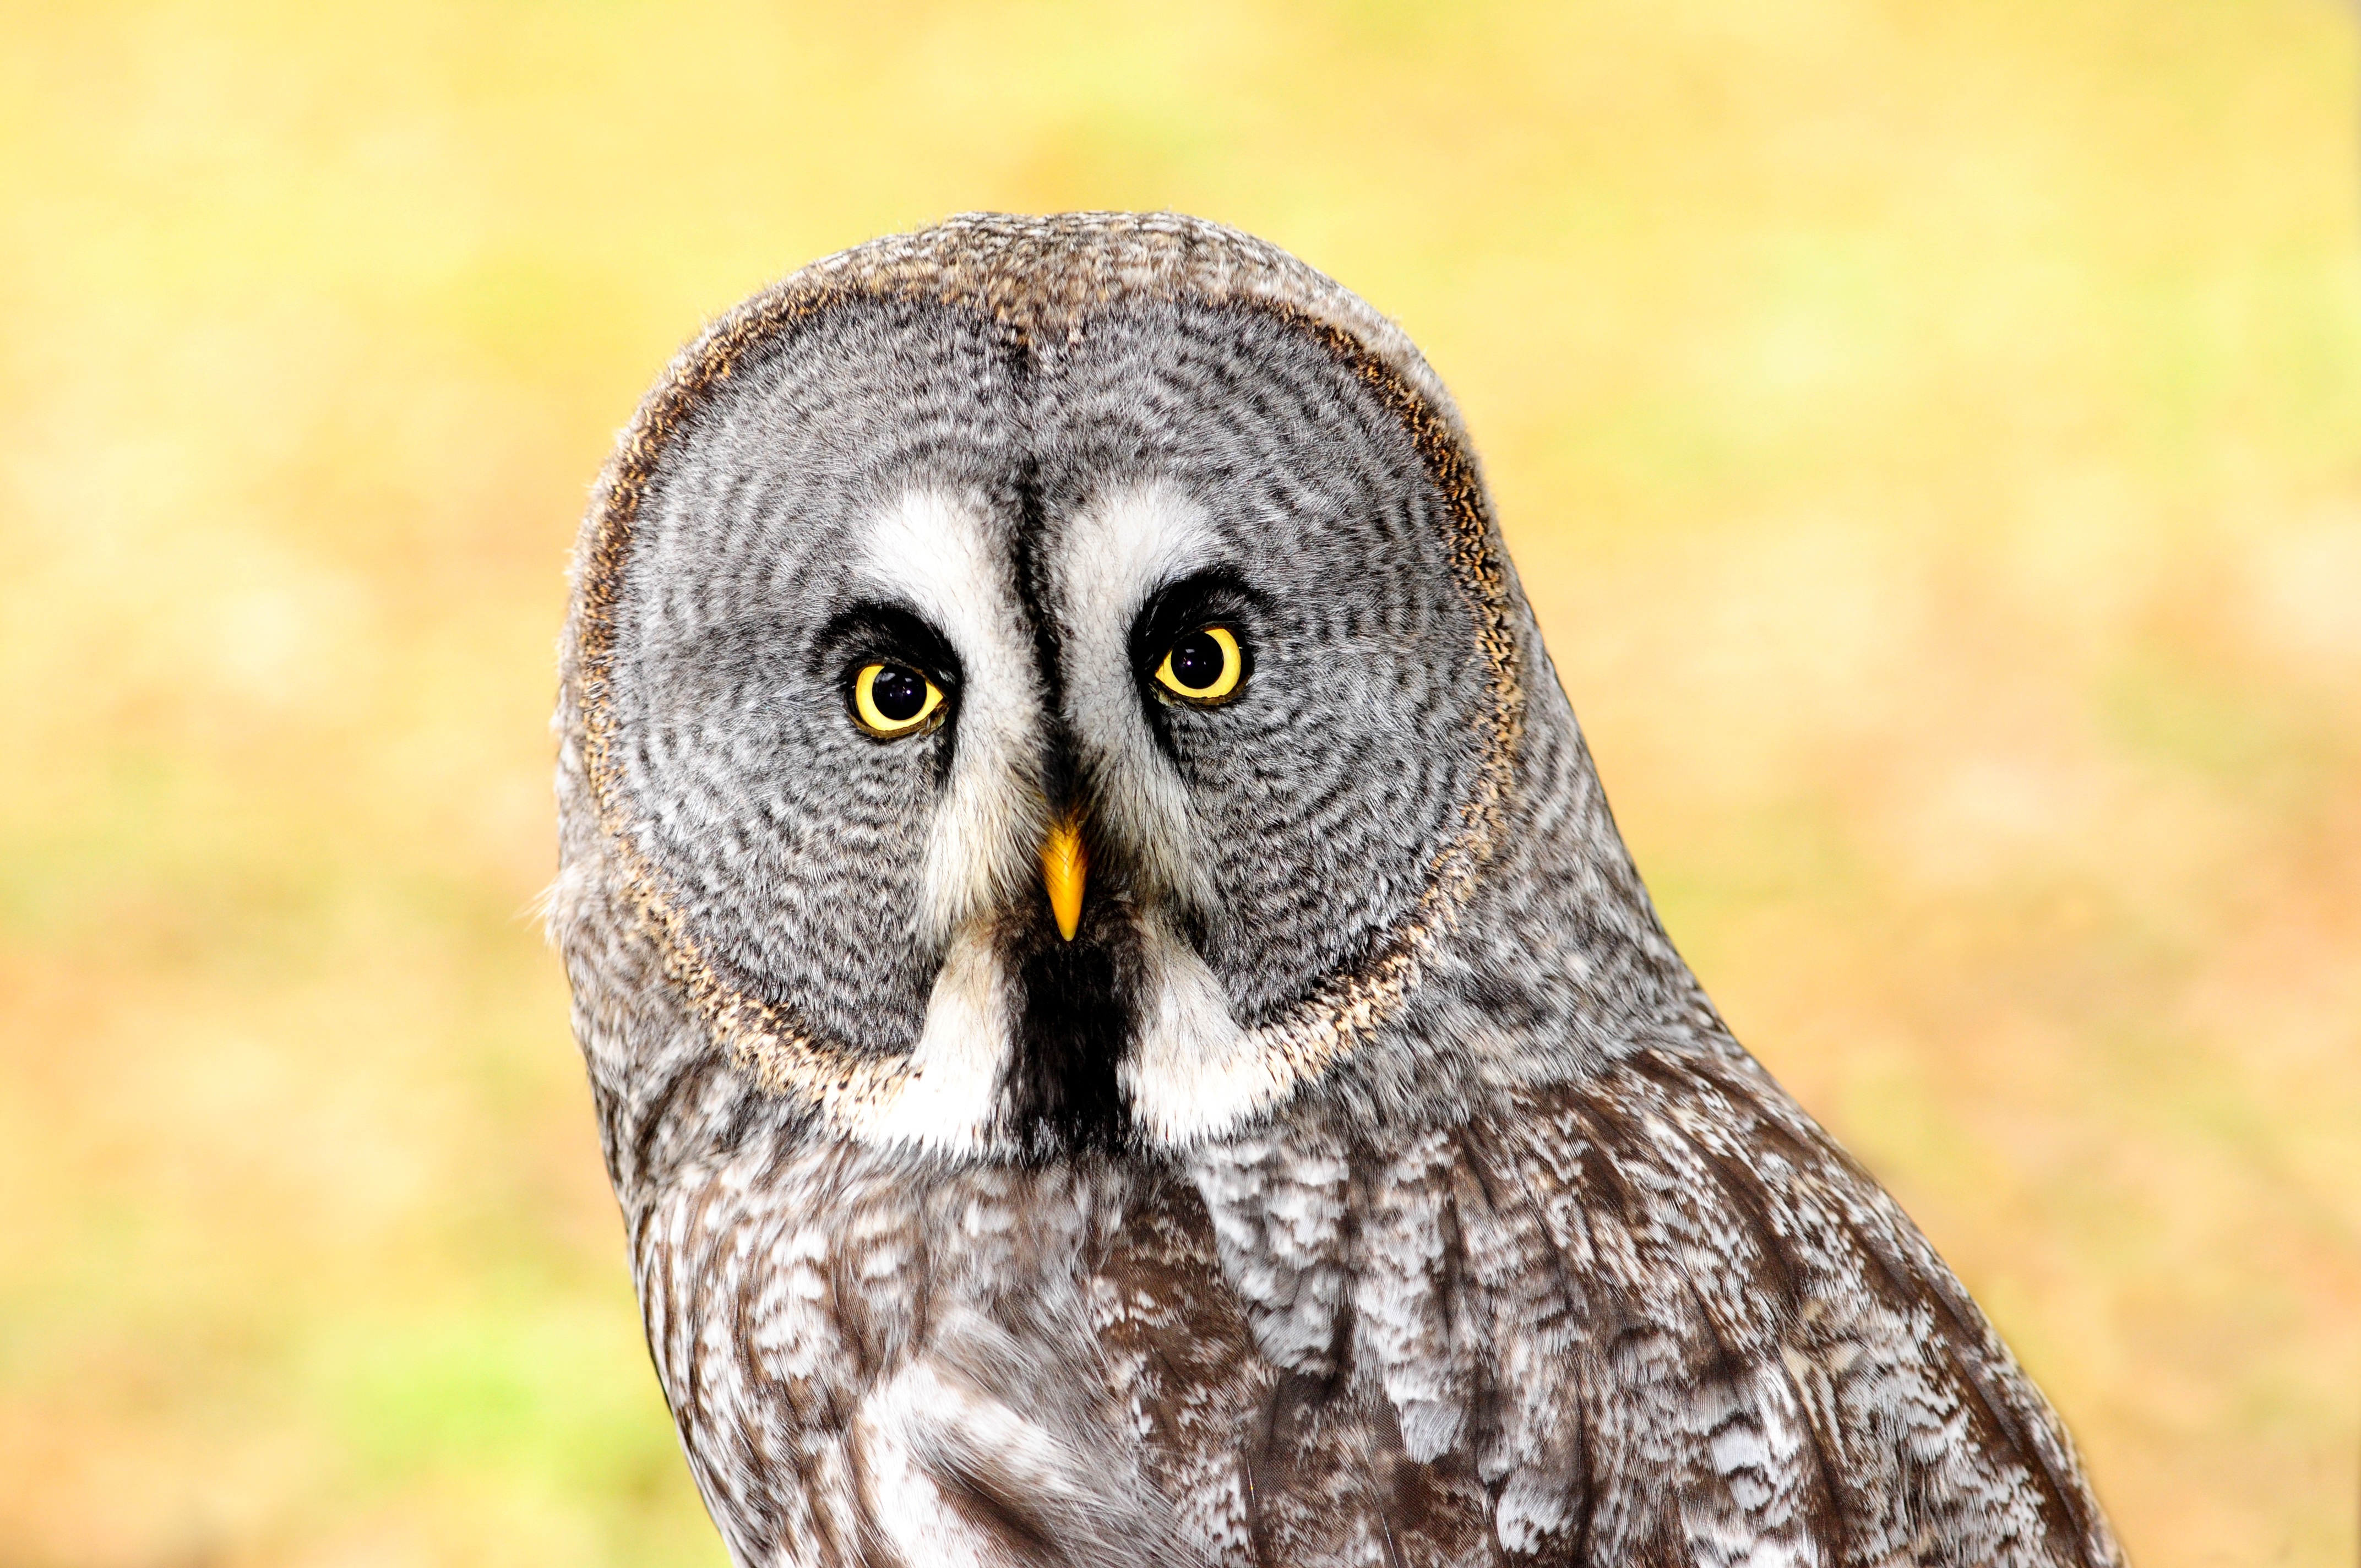
bird, wing, wildlife, beak, owl, fauna, bird of prey, close up, vertebrate, falcon, great grey owl, lapland owl, accipitriformes, sharp look